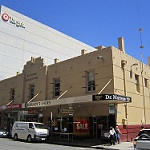
Scene: Outdoor